Friedrichsfelde Palace

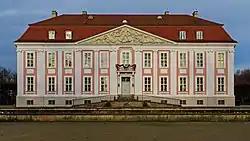
Friedrichsfelde Palace, 2015

Friedrichsfelde Palace is a Neoclassical-style building in the centre of the Tierpark Berlin in Berlin-Friedrichsfelde. It was property of various noble Prussians and occasionally owned by Prussian Kings. The last owners were the Treskow family, whose landmarked family burial ground is located in the surrounding park. Currently, the palace offers exhibitions about its history and is a place for classical concerts and cultural events.